List of Pakistan Test cricket records

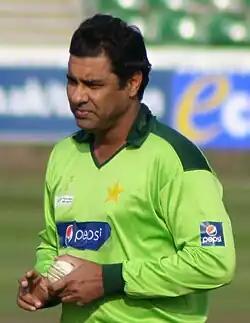
Waqar Younis holds the Pakistani record for the best Test career strike rate, with figures of 43.4.

A bowler's strike rate is the total number of balls they have bowled divided by the number of wickets they have taken.